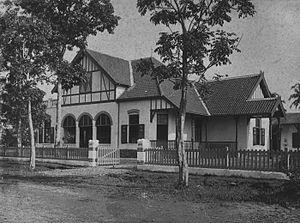
Pour les colonies de peuplements on observe deux politiques :